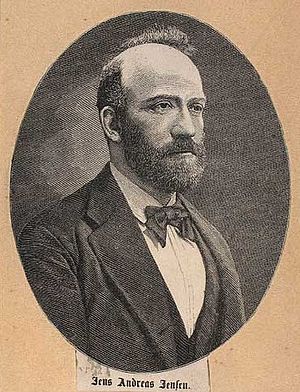
Andreas Jensen (møbelsnedker)
Andreas Jensen
Jens Andreas Jensen var en dansk møbelsnedker og fabrikant, bror til Severin Jensen.